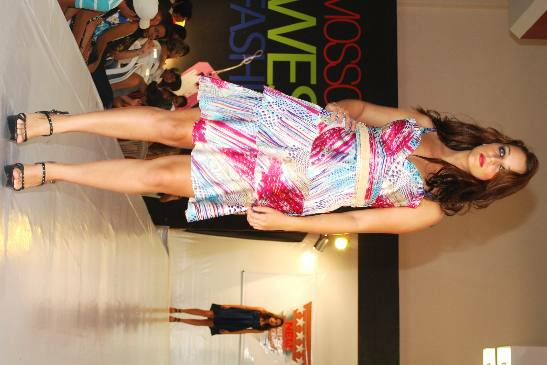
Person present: Yes